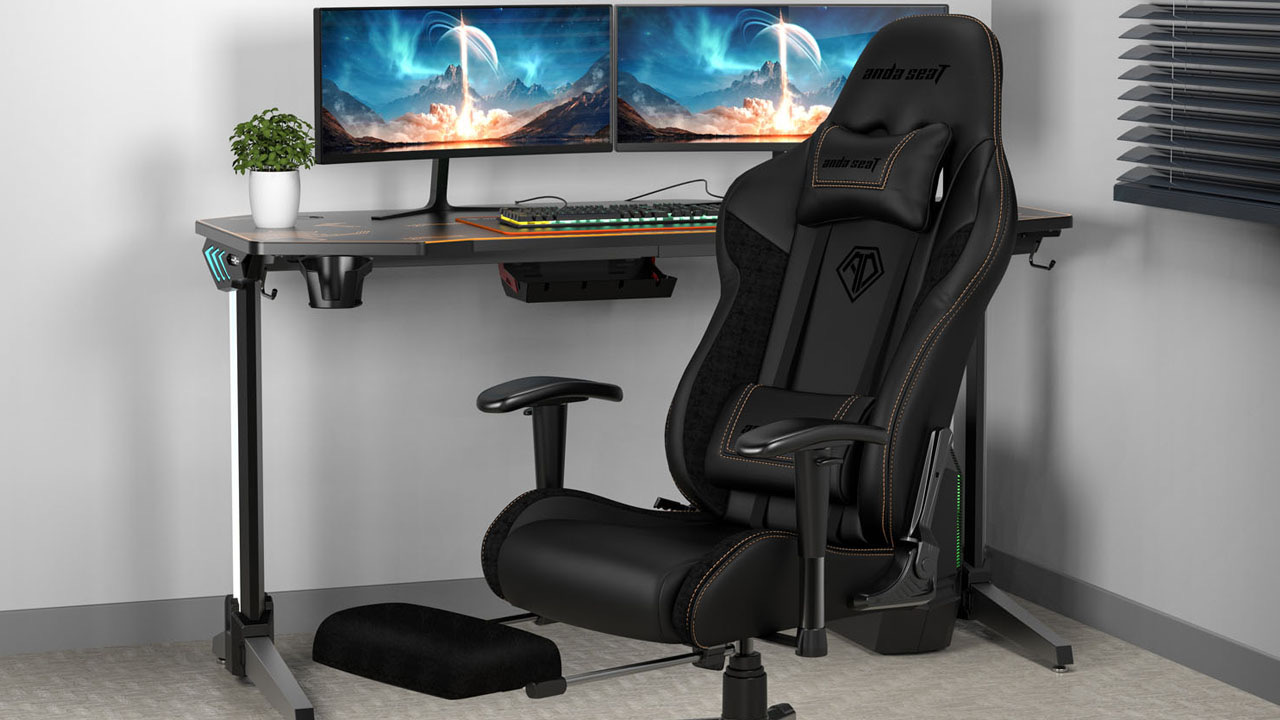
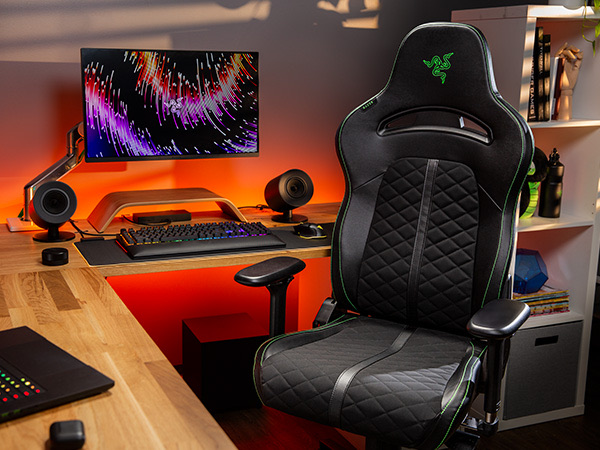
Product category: items_chair
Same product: no